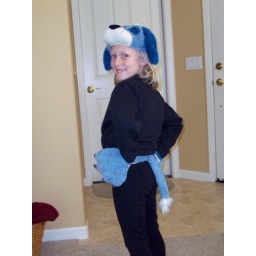
Charity was the blue dog in Go Dog, Go by Dr. Seuss